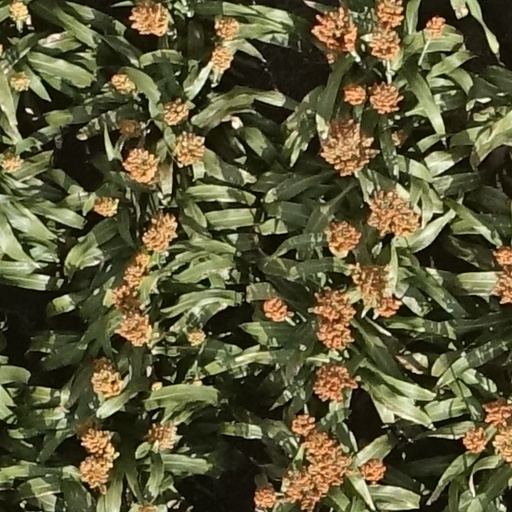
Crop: sorghum